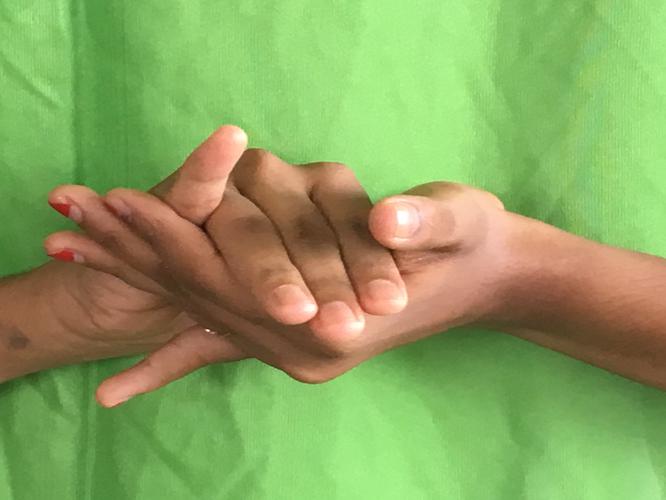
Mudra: Kurma
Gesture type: double_hand